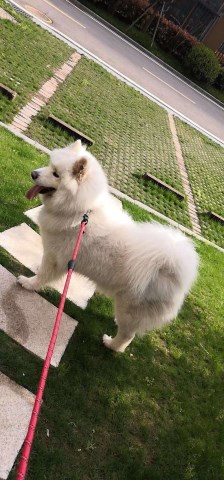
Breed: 2192-n000088-Samoyed